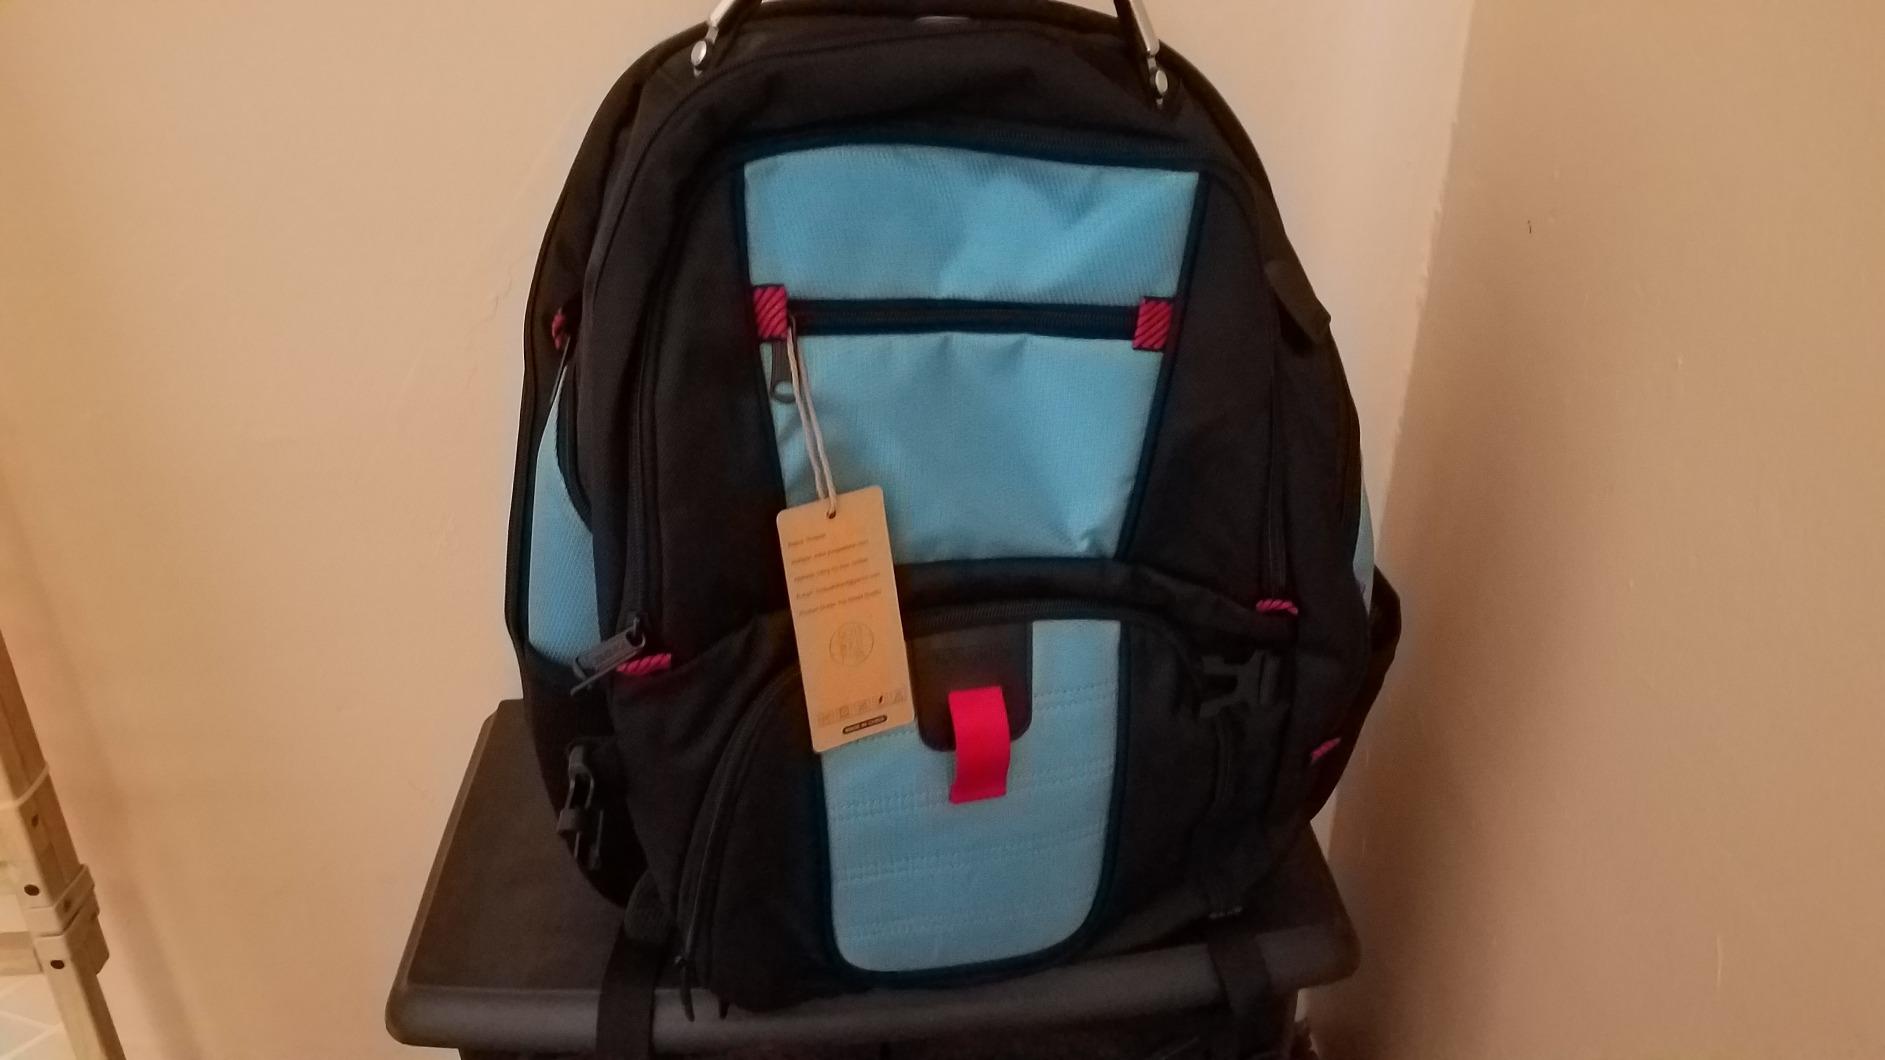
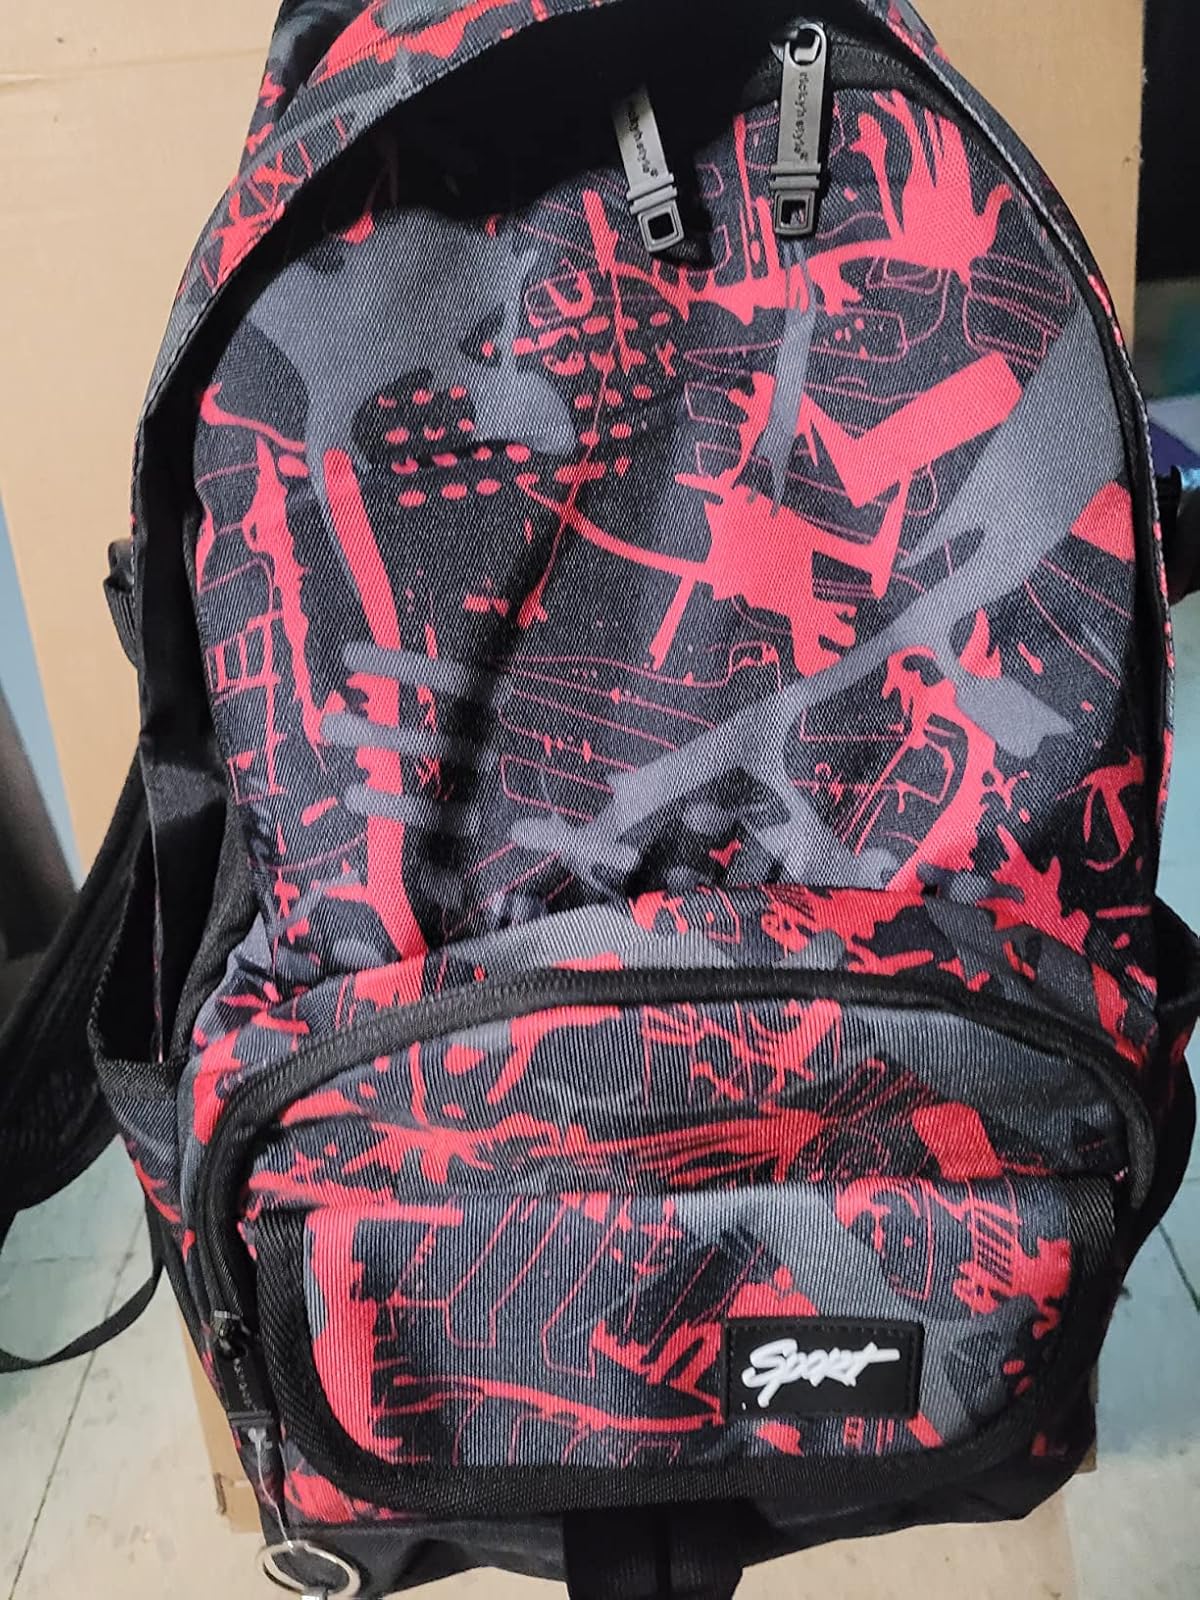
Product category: bag
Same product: no